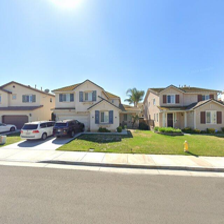
Label: streetView